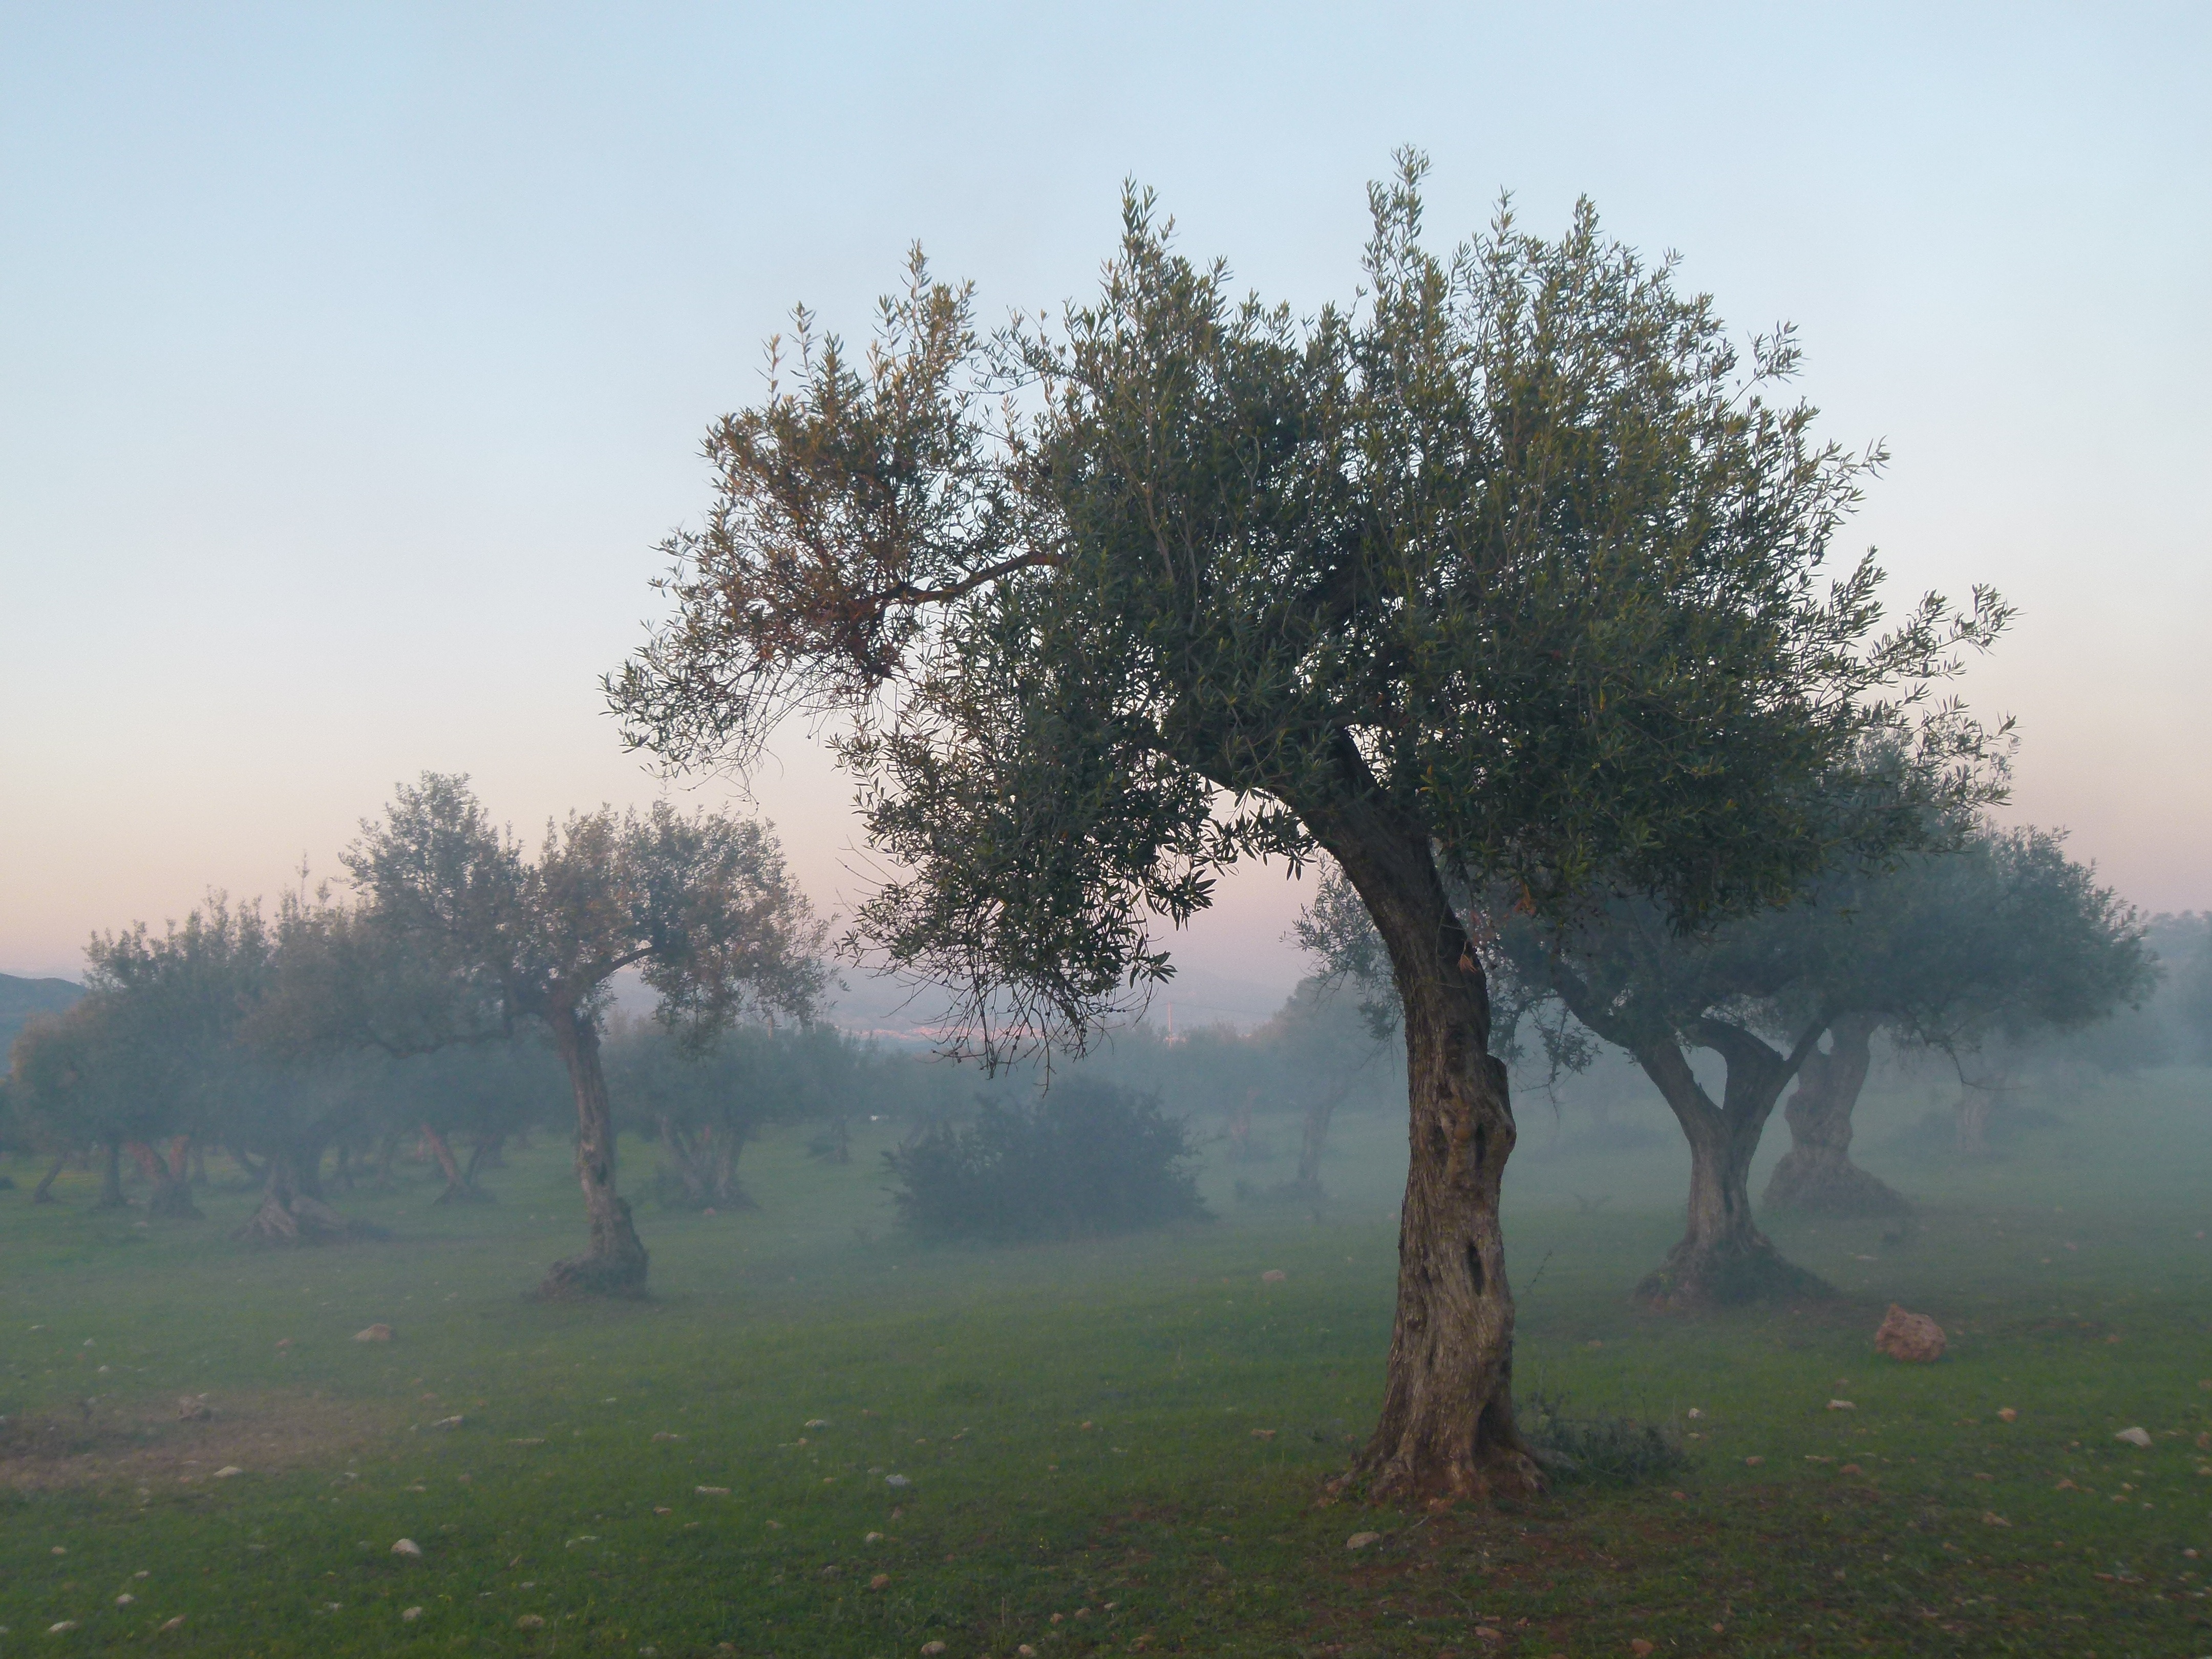
landscape, tree, nature, forest, branch, plant, fog, mist, field, meadow, sunlight, morning, leaf, dawn, weather, savanna, plain, woodland, mood, ecosystem, olive tree, rural area, natural environment, atmospheric phenomenon, woody plant